Vancouver Island

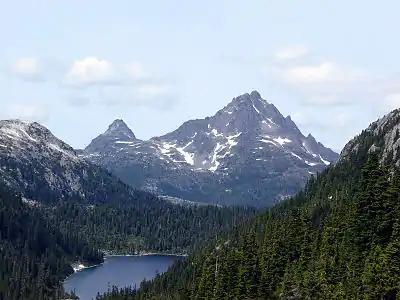
The centre of Vancouver Island contains high mountains, such as Golden Hinde.

By March 1843, James Douglas of the Hudson's Bay Company and a missionary had arrived and selected an area for settlement. Construction of the fort began in June of that year. This settlement was a fur trading post originally named Fort Albert (afterward Fort Victoria). The fort was located at the Songhees settlement of Camosack (Camosun), northwest of the present-day Empress Hotel on Victoria's Inner Harbour.